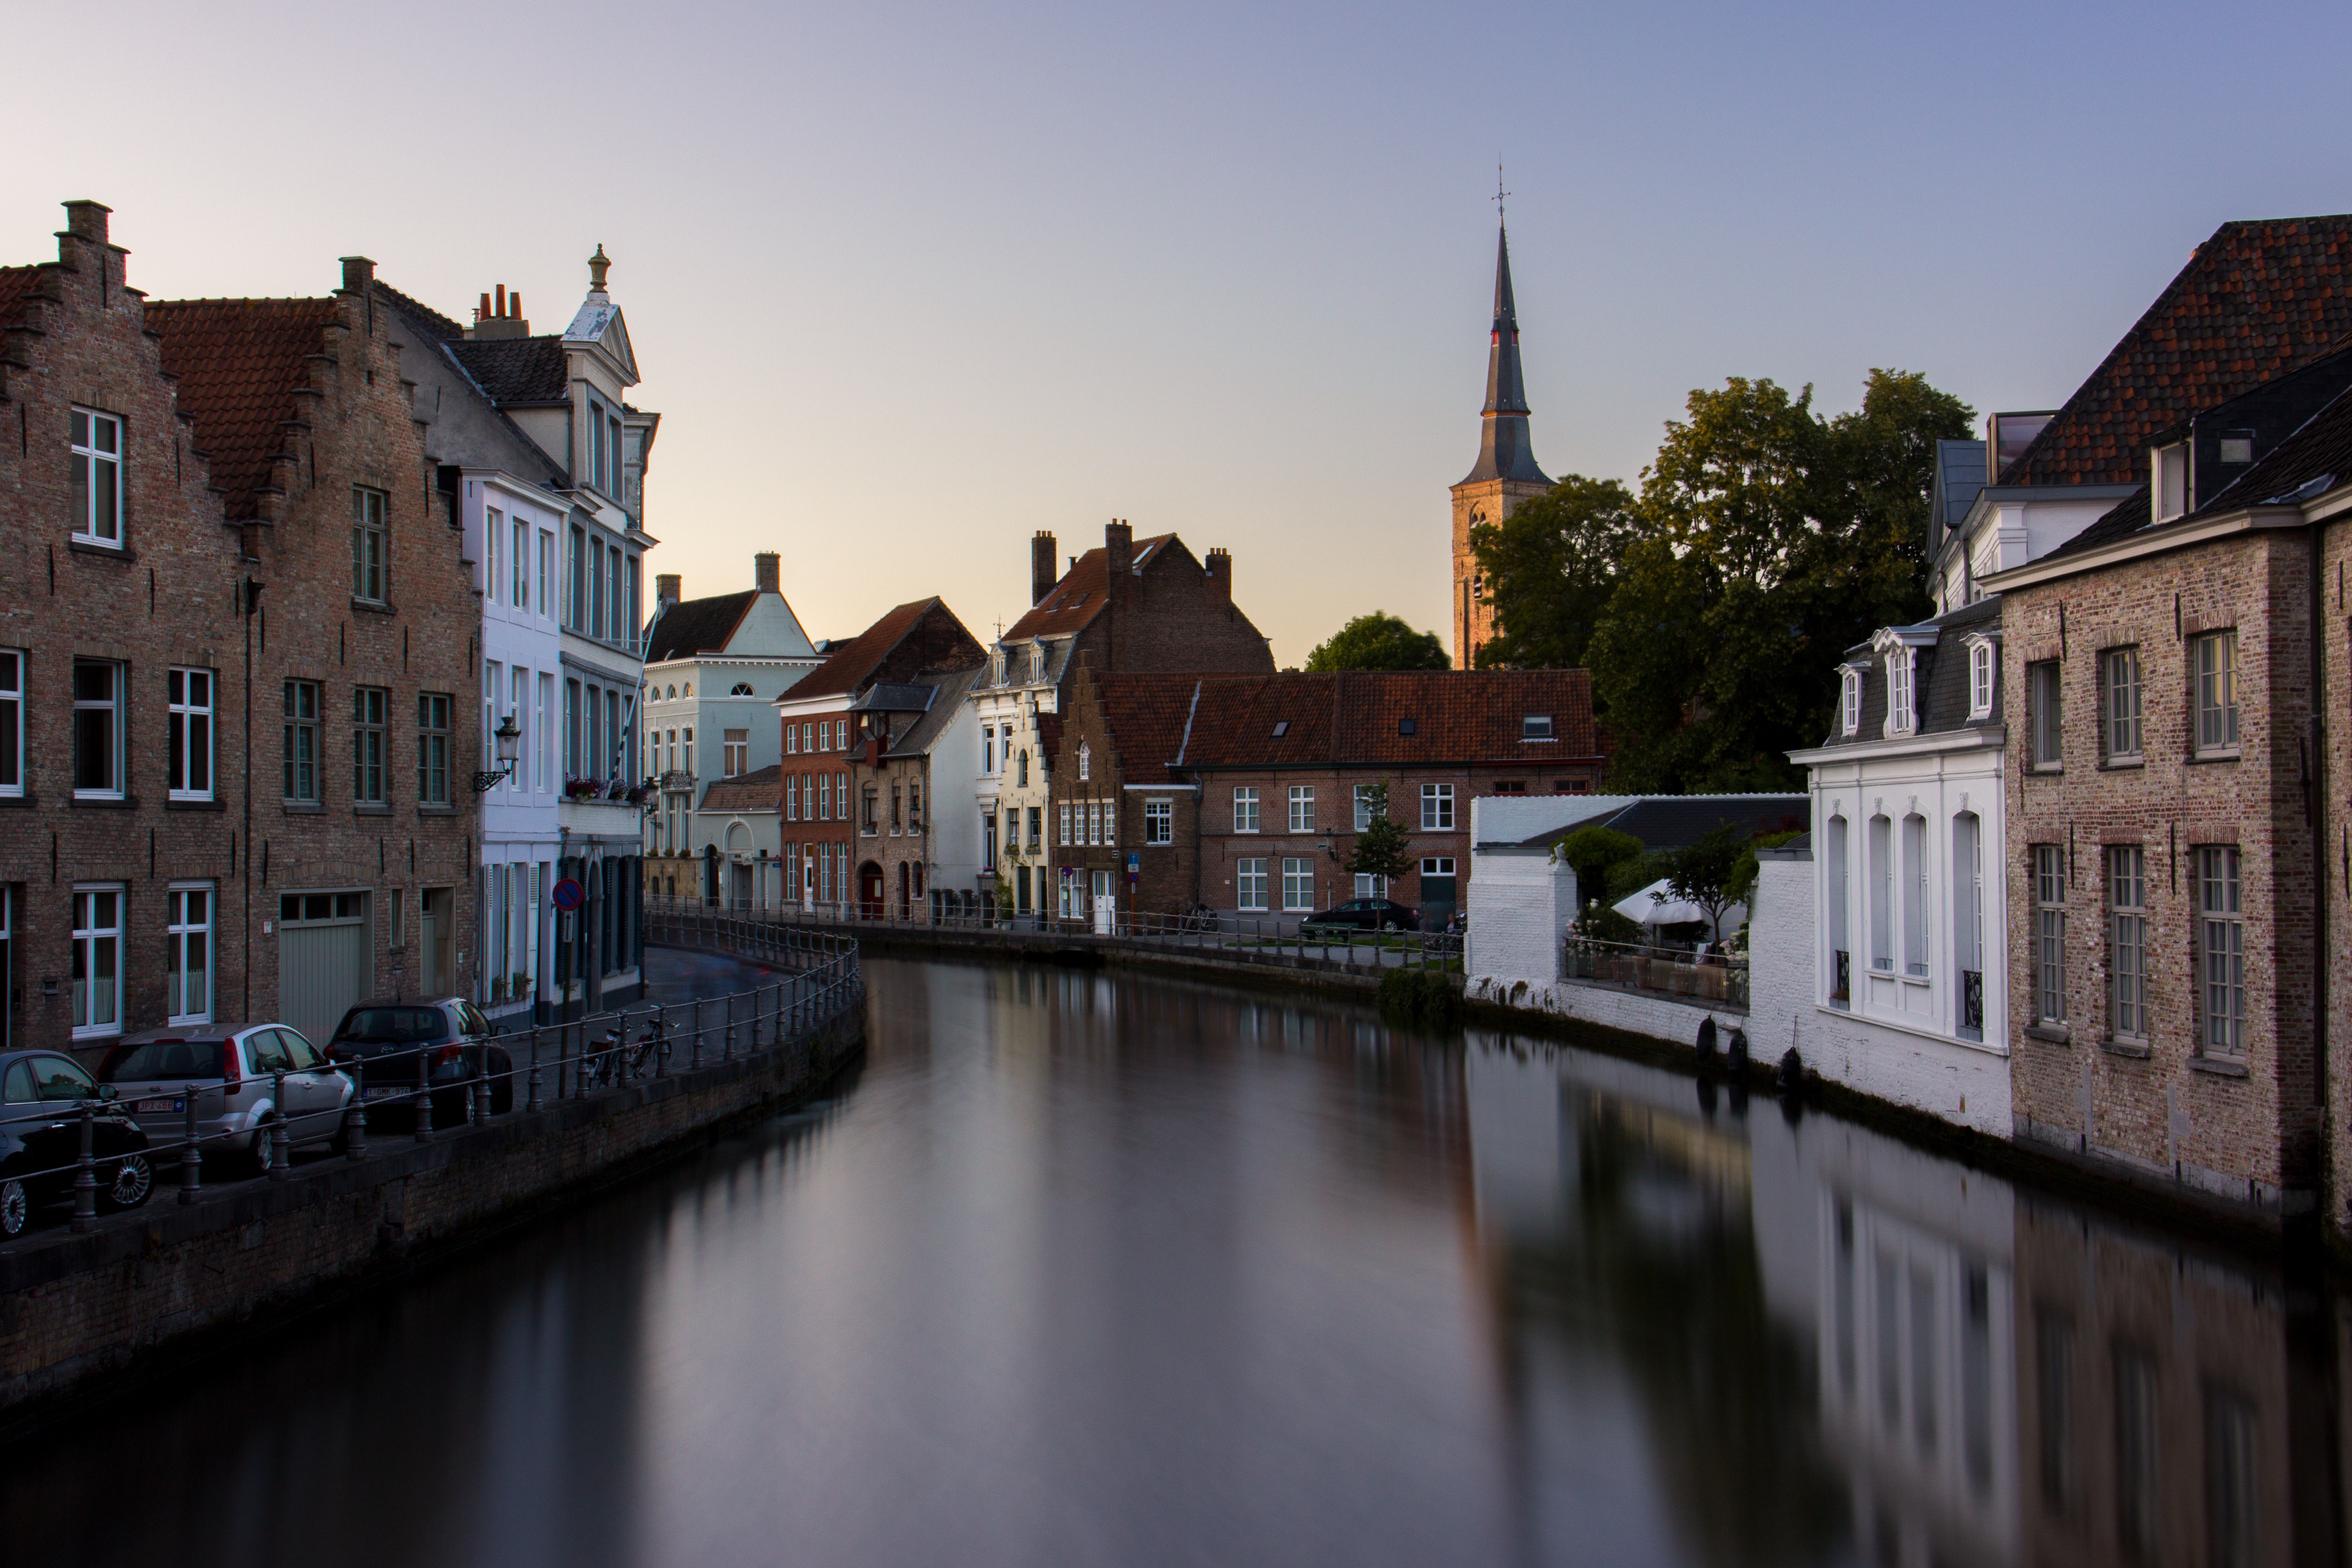
town, river, canal, cityscape, evening, reflection, waterway, body of water, landform, geographical feature